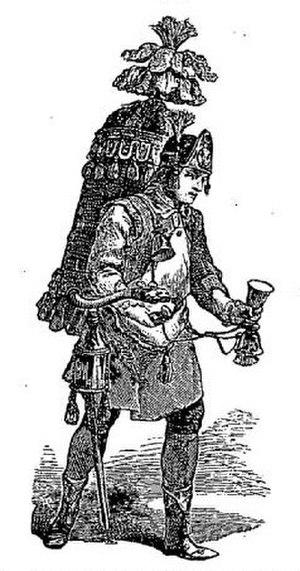
Marchand de coco XVIIIème siècle.
Le coco, appelé aussi à ses débuts tisane, est une boisson rafraîchissante qui résulte de la macération de bâtons de réglisse dans de l'eau citronnée. Cette boisson commença à se vendre dans les rues de Paris à la fin du XVIIIᵉ siècle.